Tesla Supercharger

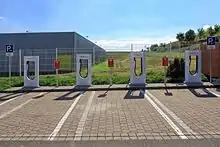
Tesla Supercharger station at a Bundesautobahn 9 rest stop near Münchberg, Germany

In early 2015, the first European Supercharger was upgraded with a 'solar canopy' (a carport with solar cells on the roof) in Køge, Denmark. According to Tesla the Supercharger had of solar cells with a projected annual production of 40MWh and is, as of 2018, equipped with its own battery bank for temporary storage of excess production. In April 2016, Kostomłoty became the first charger to open in Poland. Tesla opened a grid-connected 2-stall Supercharger at Nürburgring in 2019. There are a few privately operated Supercharger stations such as the one opened on April 27, 2016, in Zarechye, Russia, with 3 stalls.